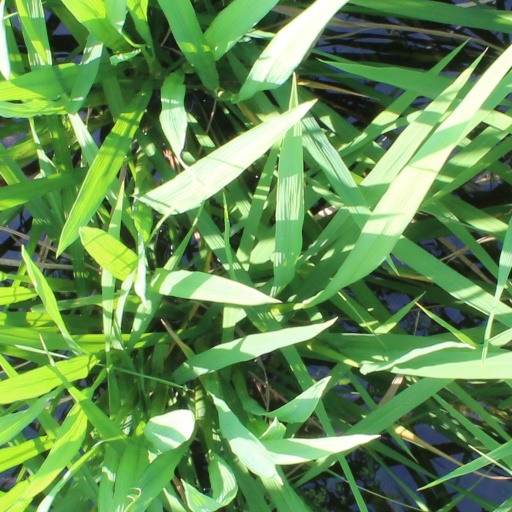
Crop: rice